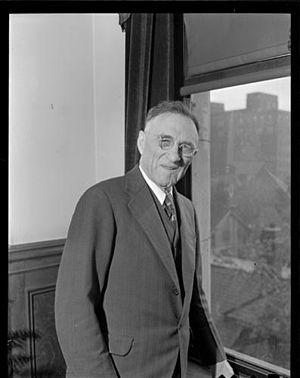
Cette page concerne des événements d'actualité qui se sont produits durant l'année 1948 dans la province canadienne de l'Ontario.
Le premier ministre de l'Ontario est le chef du gouvernement de la province canadienne de l'Ontario. Le premier ministre préside au Conseil exécutif en tant que premier ministre de la Reine.
Thomas Laird Kennedy est un homme politique canadien dans la province de l'Ontario. Il a brièvement été Premier ministre de l'Ontario de 1948 à 1949. Il était franc-maçon.